Gilberto Zorio

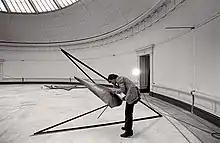
Gilberto Zorio in the Museum of Fine Arts, Ghent in 1980

Gilberto Zorio (born 1944 in Andorno Micca) is an Italian artist associated with the Italian Arte Povera movement. Zorio's artwork shows his fascination with natural processes, alchemical transformation, and the release of energy. His sculptures, paintings, and performances are often read as metaphors for revolutionary human action, transformation, and creativity. He is known for his use of materials including: incandescent electric light tubes, steel, pitch, motifs, and processes through the use of evaporation and oxidation. He also creates precarious installations using fragile materials such as "Stella di Bronzo" and "Acidi" within his work.